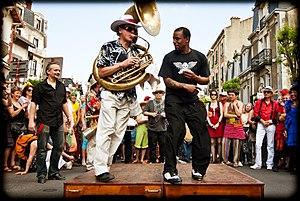
Festival Jazz aux sources
Châtel-Guyon est une commune française, située dans le département du Puy-de-Dôme en région d'Auvergne-Rhône-Alpes. Elle est une station thermale qui fait partie de l'aire urbaine de Clermont-Ferrand.